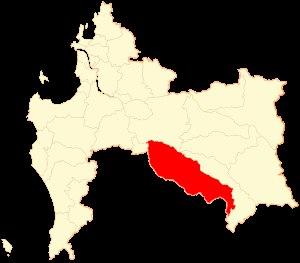
Mulchén est une ville et une commune du Chili de la Province de Biobío, elle-même située dans la Région du Biobío. En 2012, la population de la commune s'élevait à 28 747 habitants. La superficie de la commune est de 1 952 km².